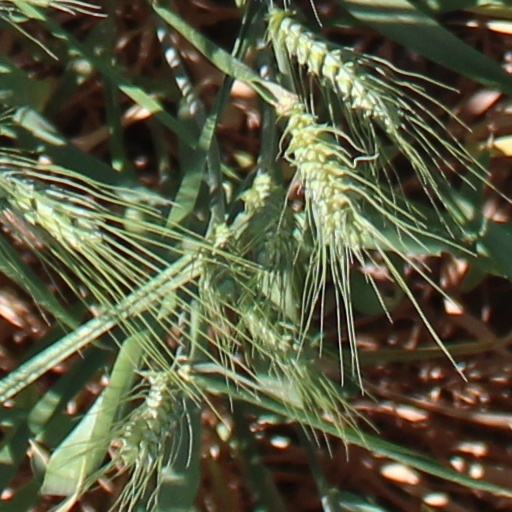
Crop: wheat